List of birds of Australia

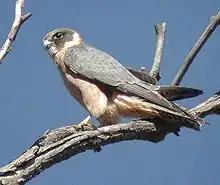
Australian hobby

Barn-owls are medium to large owls with large heads and characteristic heart-shaped faces. They have long strong legs with powerful talons.